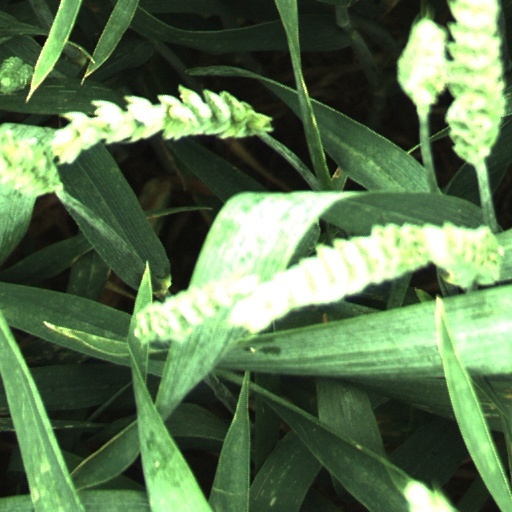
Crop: wheat